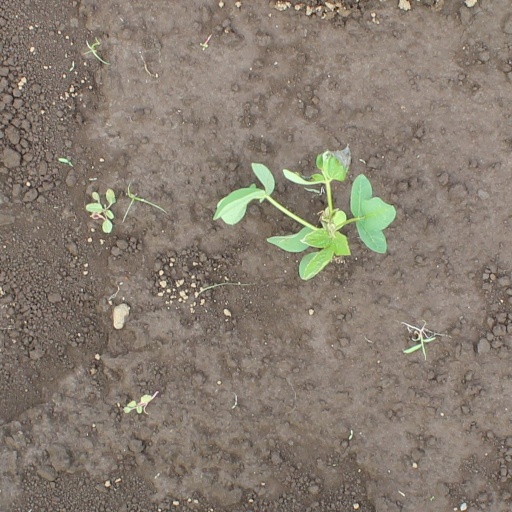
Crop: soybean